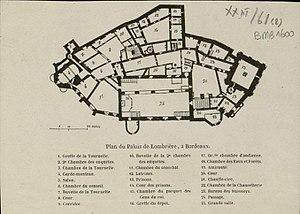
Plan du palais de l'Ombrière, tiré de Comptes-rendus de la Commission des monuments historiques de la Gironde (Bordeaux).
Le palais de l'Ombrière était un palais construit au Moyen Âge à l'intérieur de la ville de Bordeaux et aujourd'hui disparu. Son nom est dû à l'ombrage de grands arbres qui formaient une avenue à l'époque.